Describe the emotion expressed in this image:  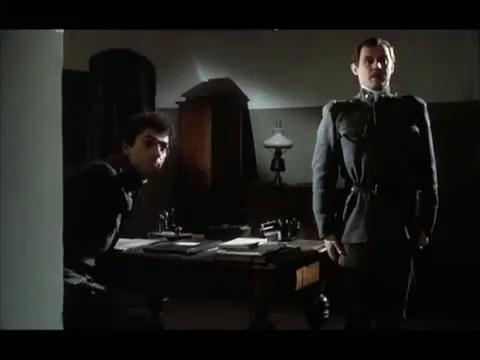
This person displays Suffering, valence and arousal with high intensity.